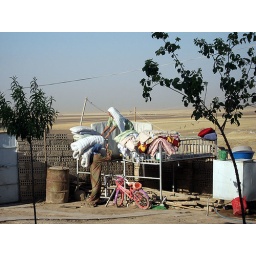
two kurdish women cooperate in bringing the beddings to the house for the day from a children's scorpion-safed outdoor bed